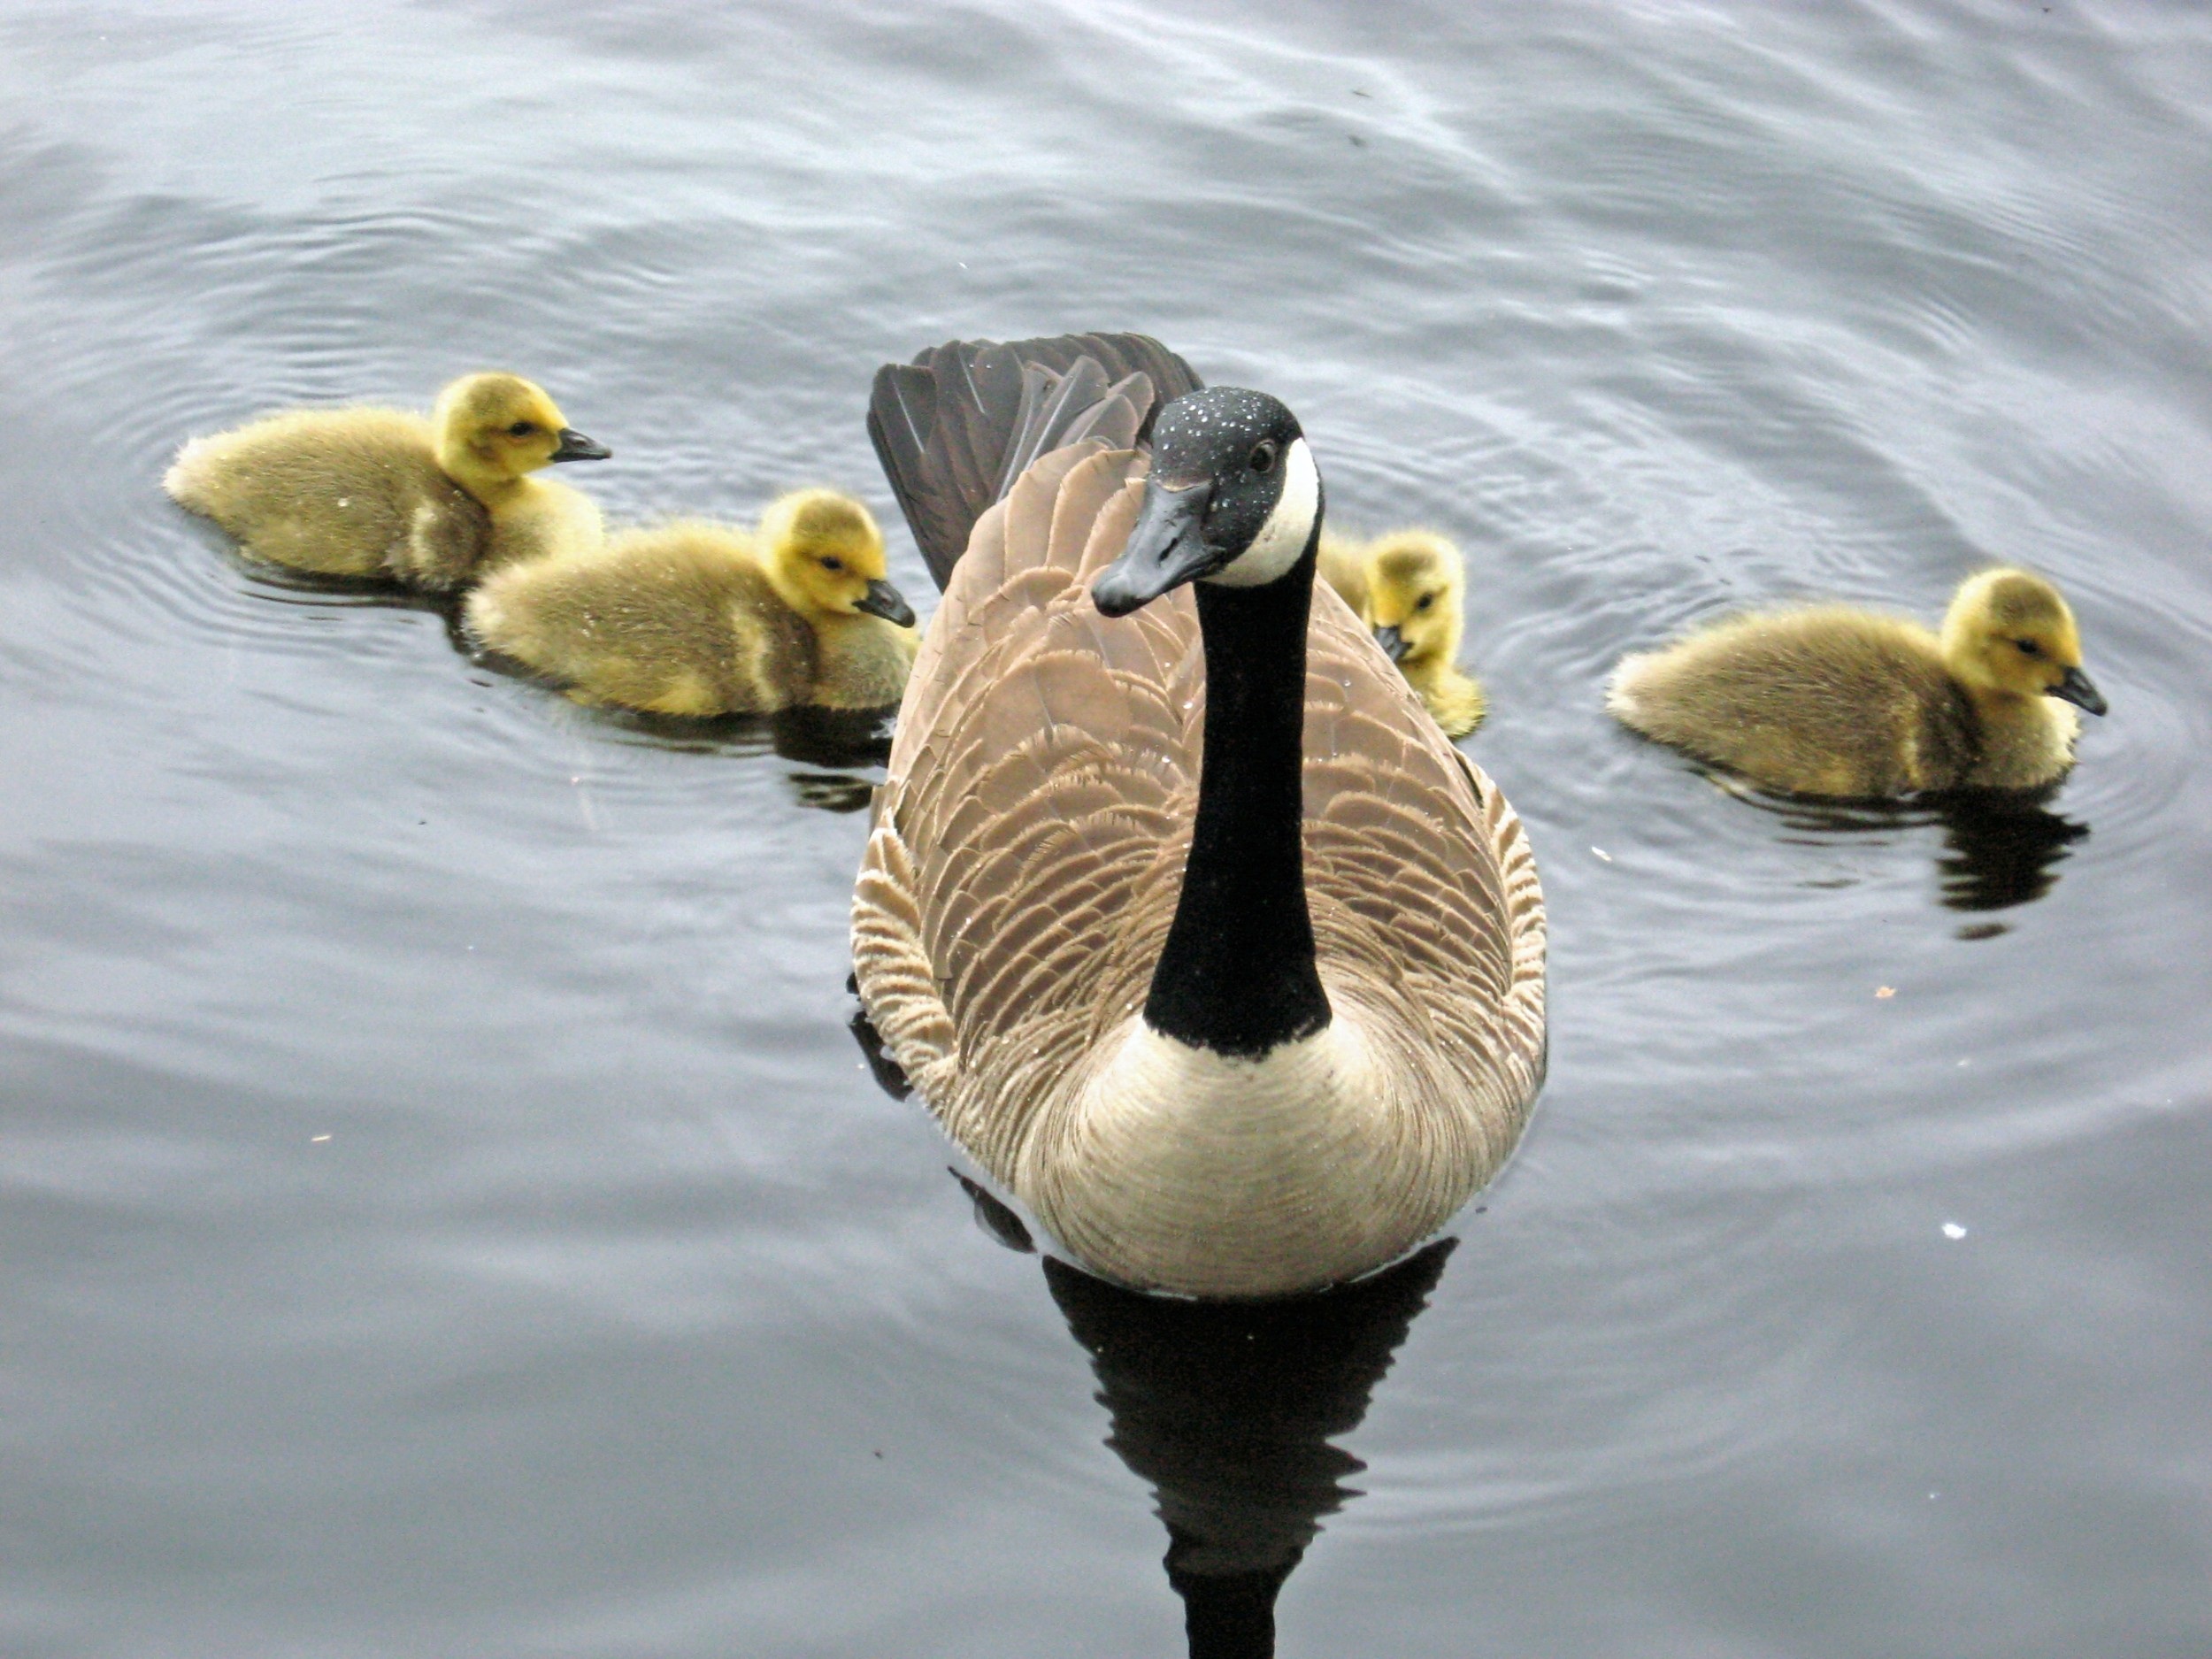
water, nature, bird, wing, lake, female, wildlife, young, reflection, beak, fauna, swimming, duck, canada, goose, geese, vertebrate, waterfowl, chicks, water bird, mallard, ducks geese and swans